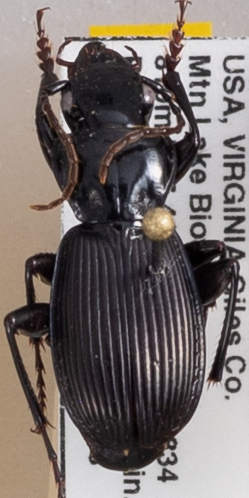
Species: Pterostichus moestus
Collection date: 2019-06-18
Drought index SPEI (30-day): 0.36
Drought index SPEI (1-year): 2.09
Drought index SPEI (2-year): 2.09